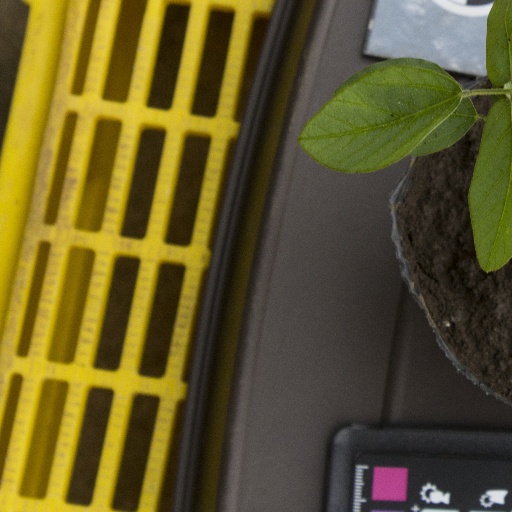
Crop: soybean